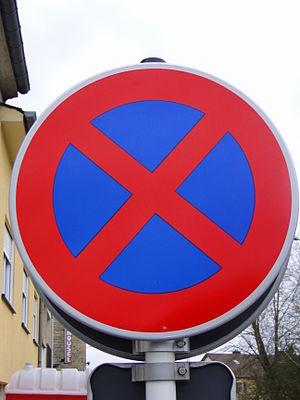
Variante du signal routier C,18 ""Arrêt et stationnement interdits"" du Code de la Route luxembourgeois."